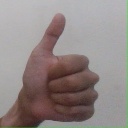
अक्षर: थ